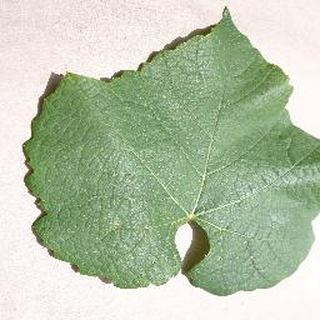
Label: healthy_grape